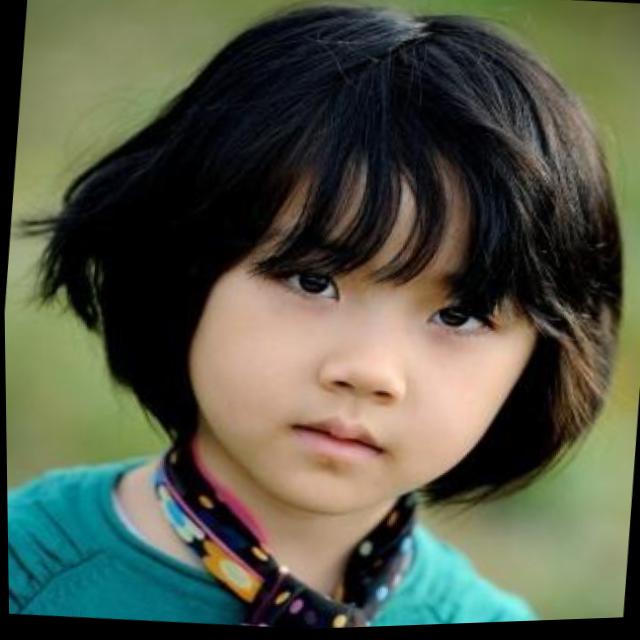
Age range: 0-12